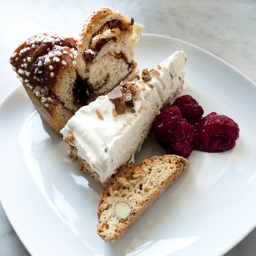
a plate of bananas  berries and other fruits
A plate with a slice of cake, muffin and raspberries
A plate of cake dessert with raspberry sauce.
This is a photograph of a variety of deserts.
There is a plate with piece of cake, cranberries, and slice of bread.